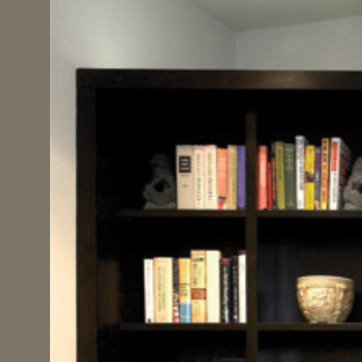
Material: paper